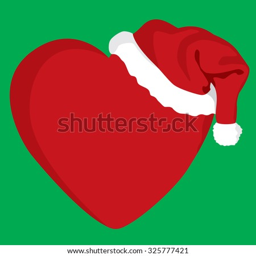
christmas with love - a red heart wearing a hat on green background